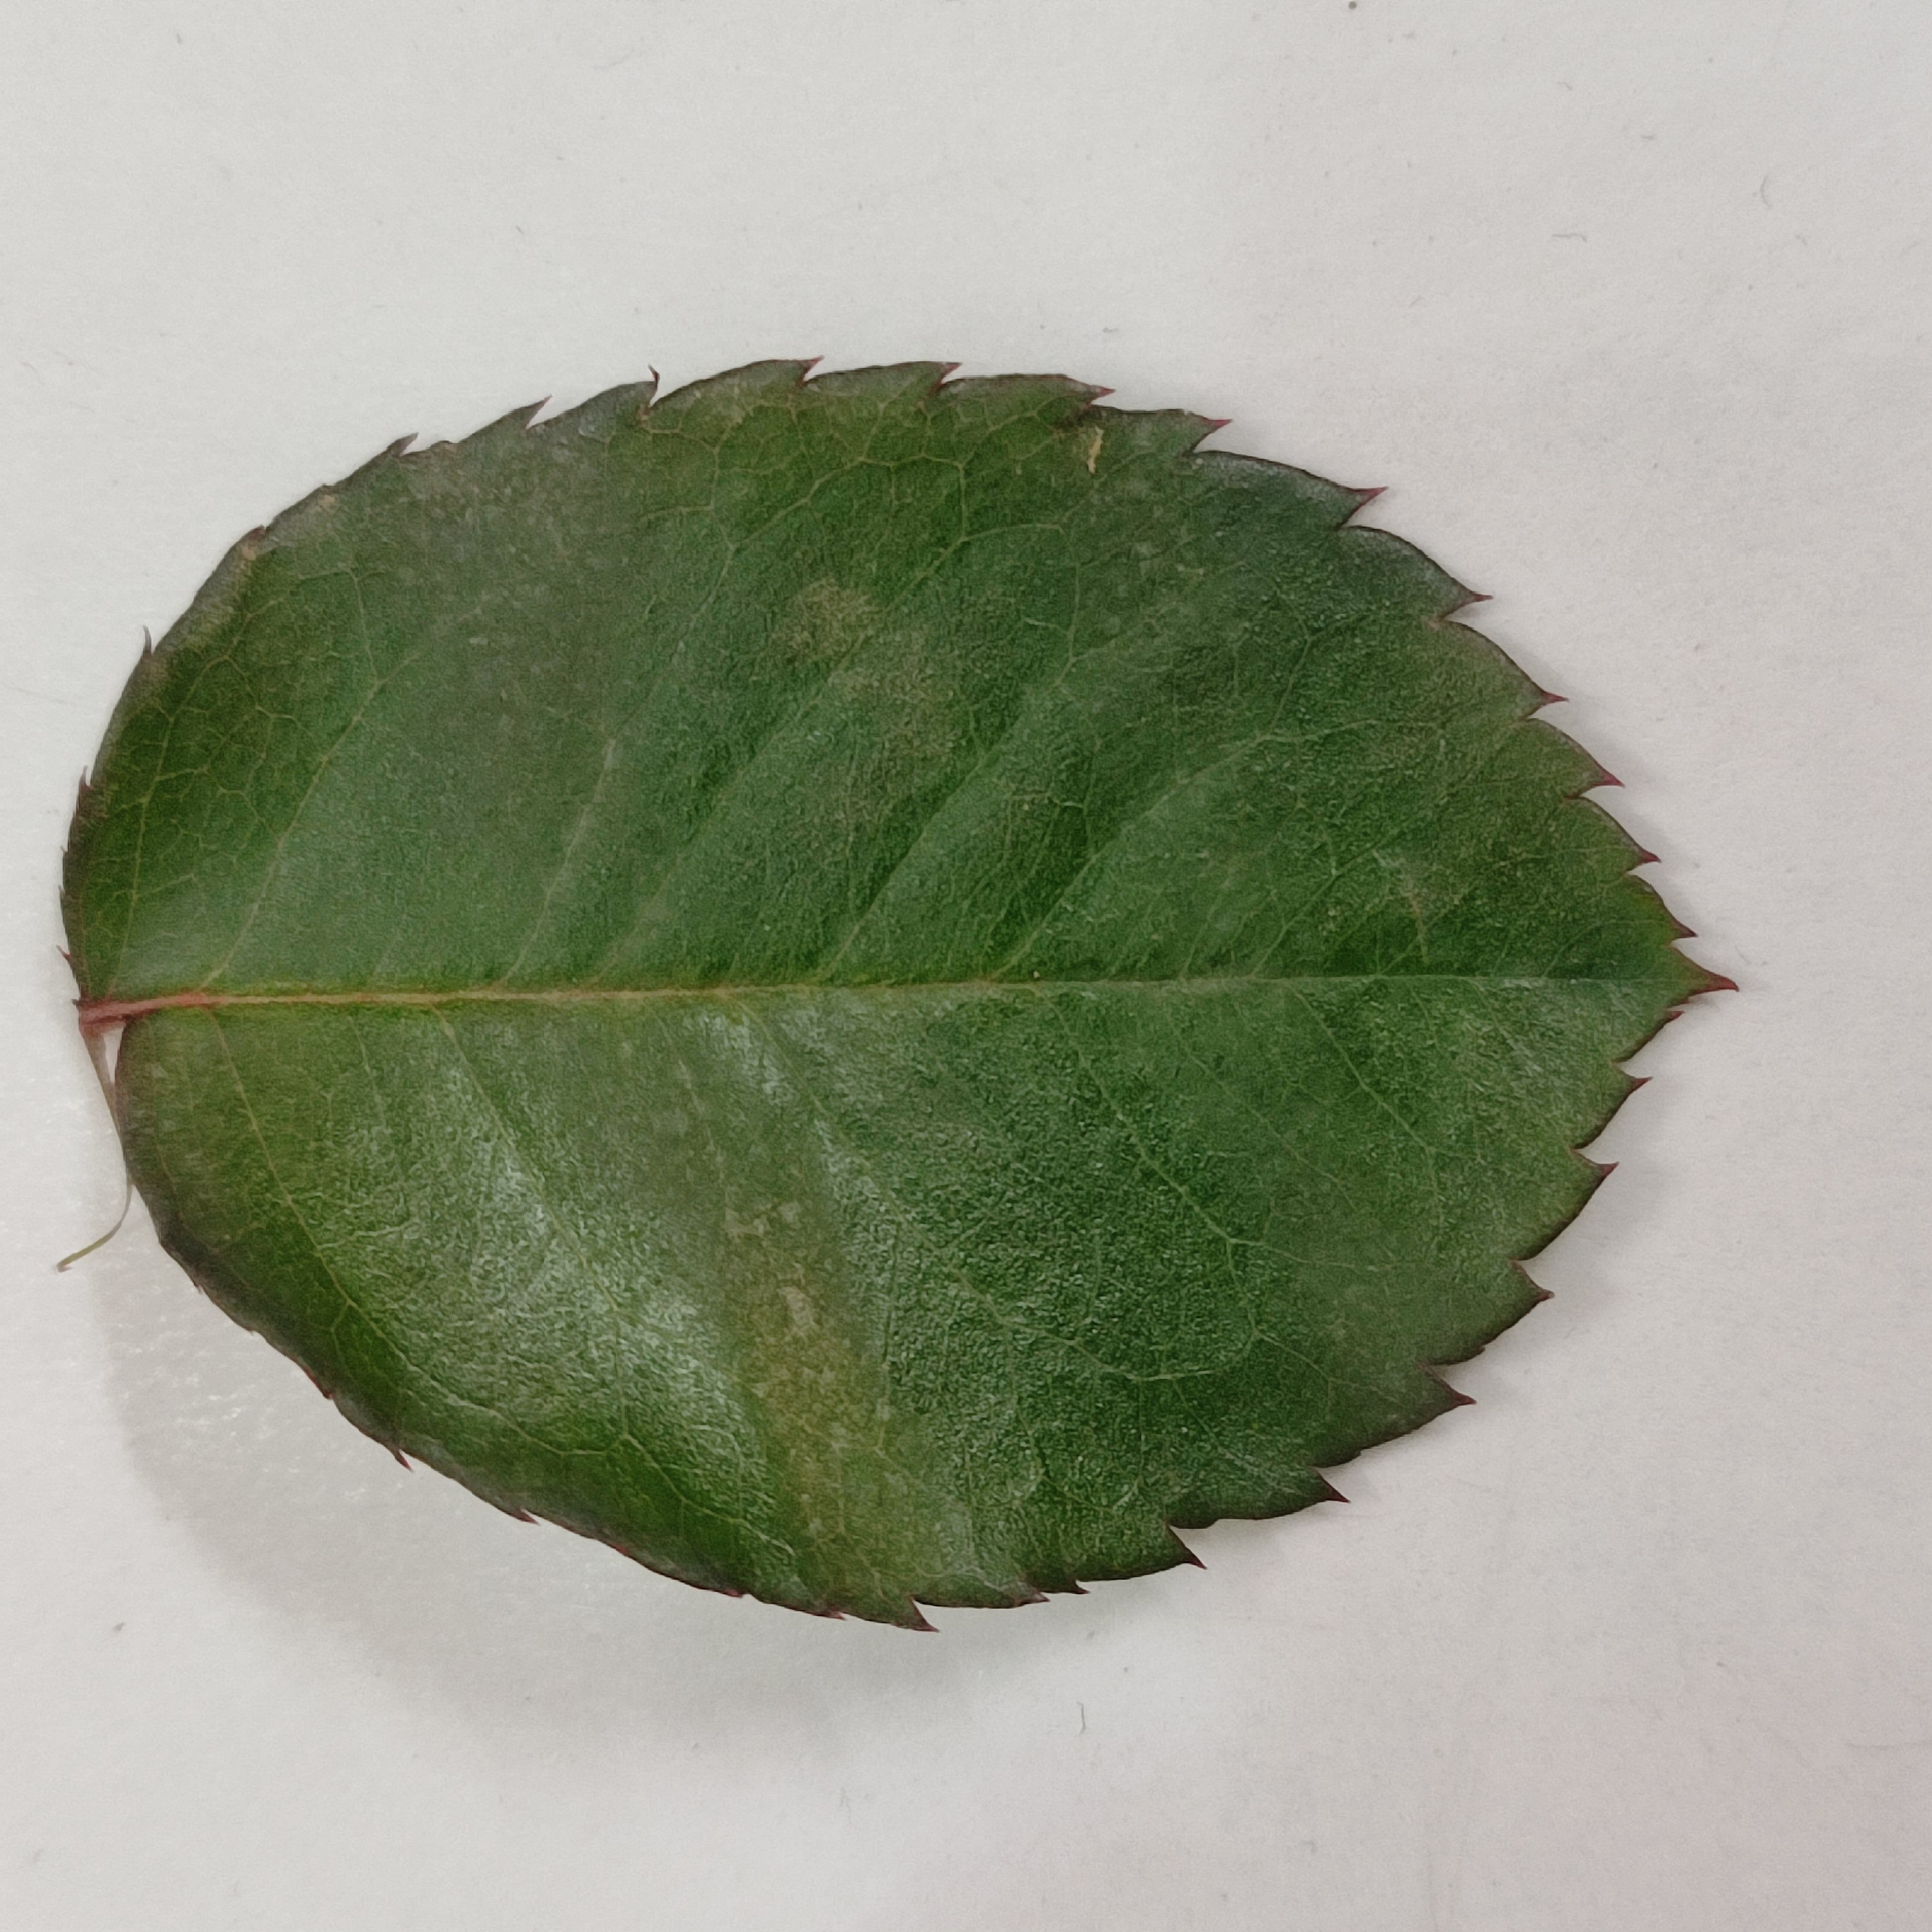
Label: Healthy Leaf